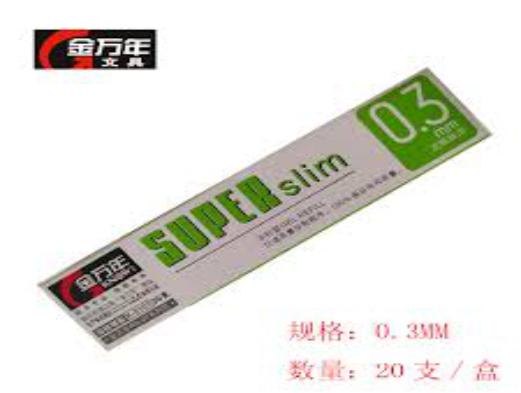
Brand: kimani
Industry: Necessities